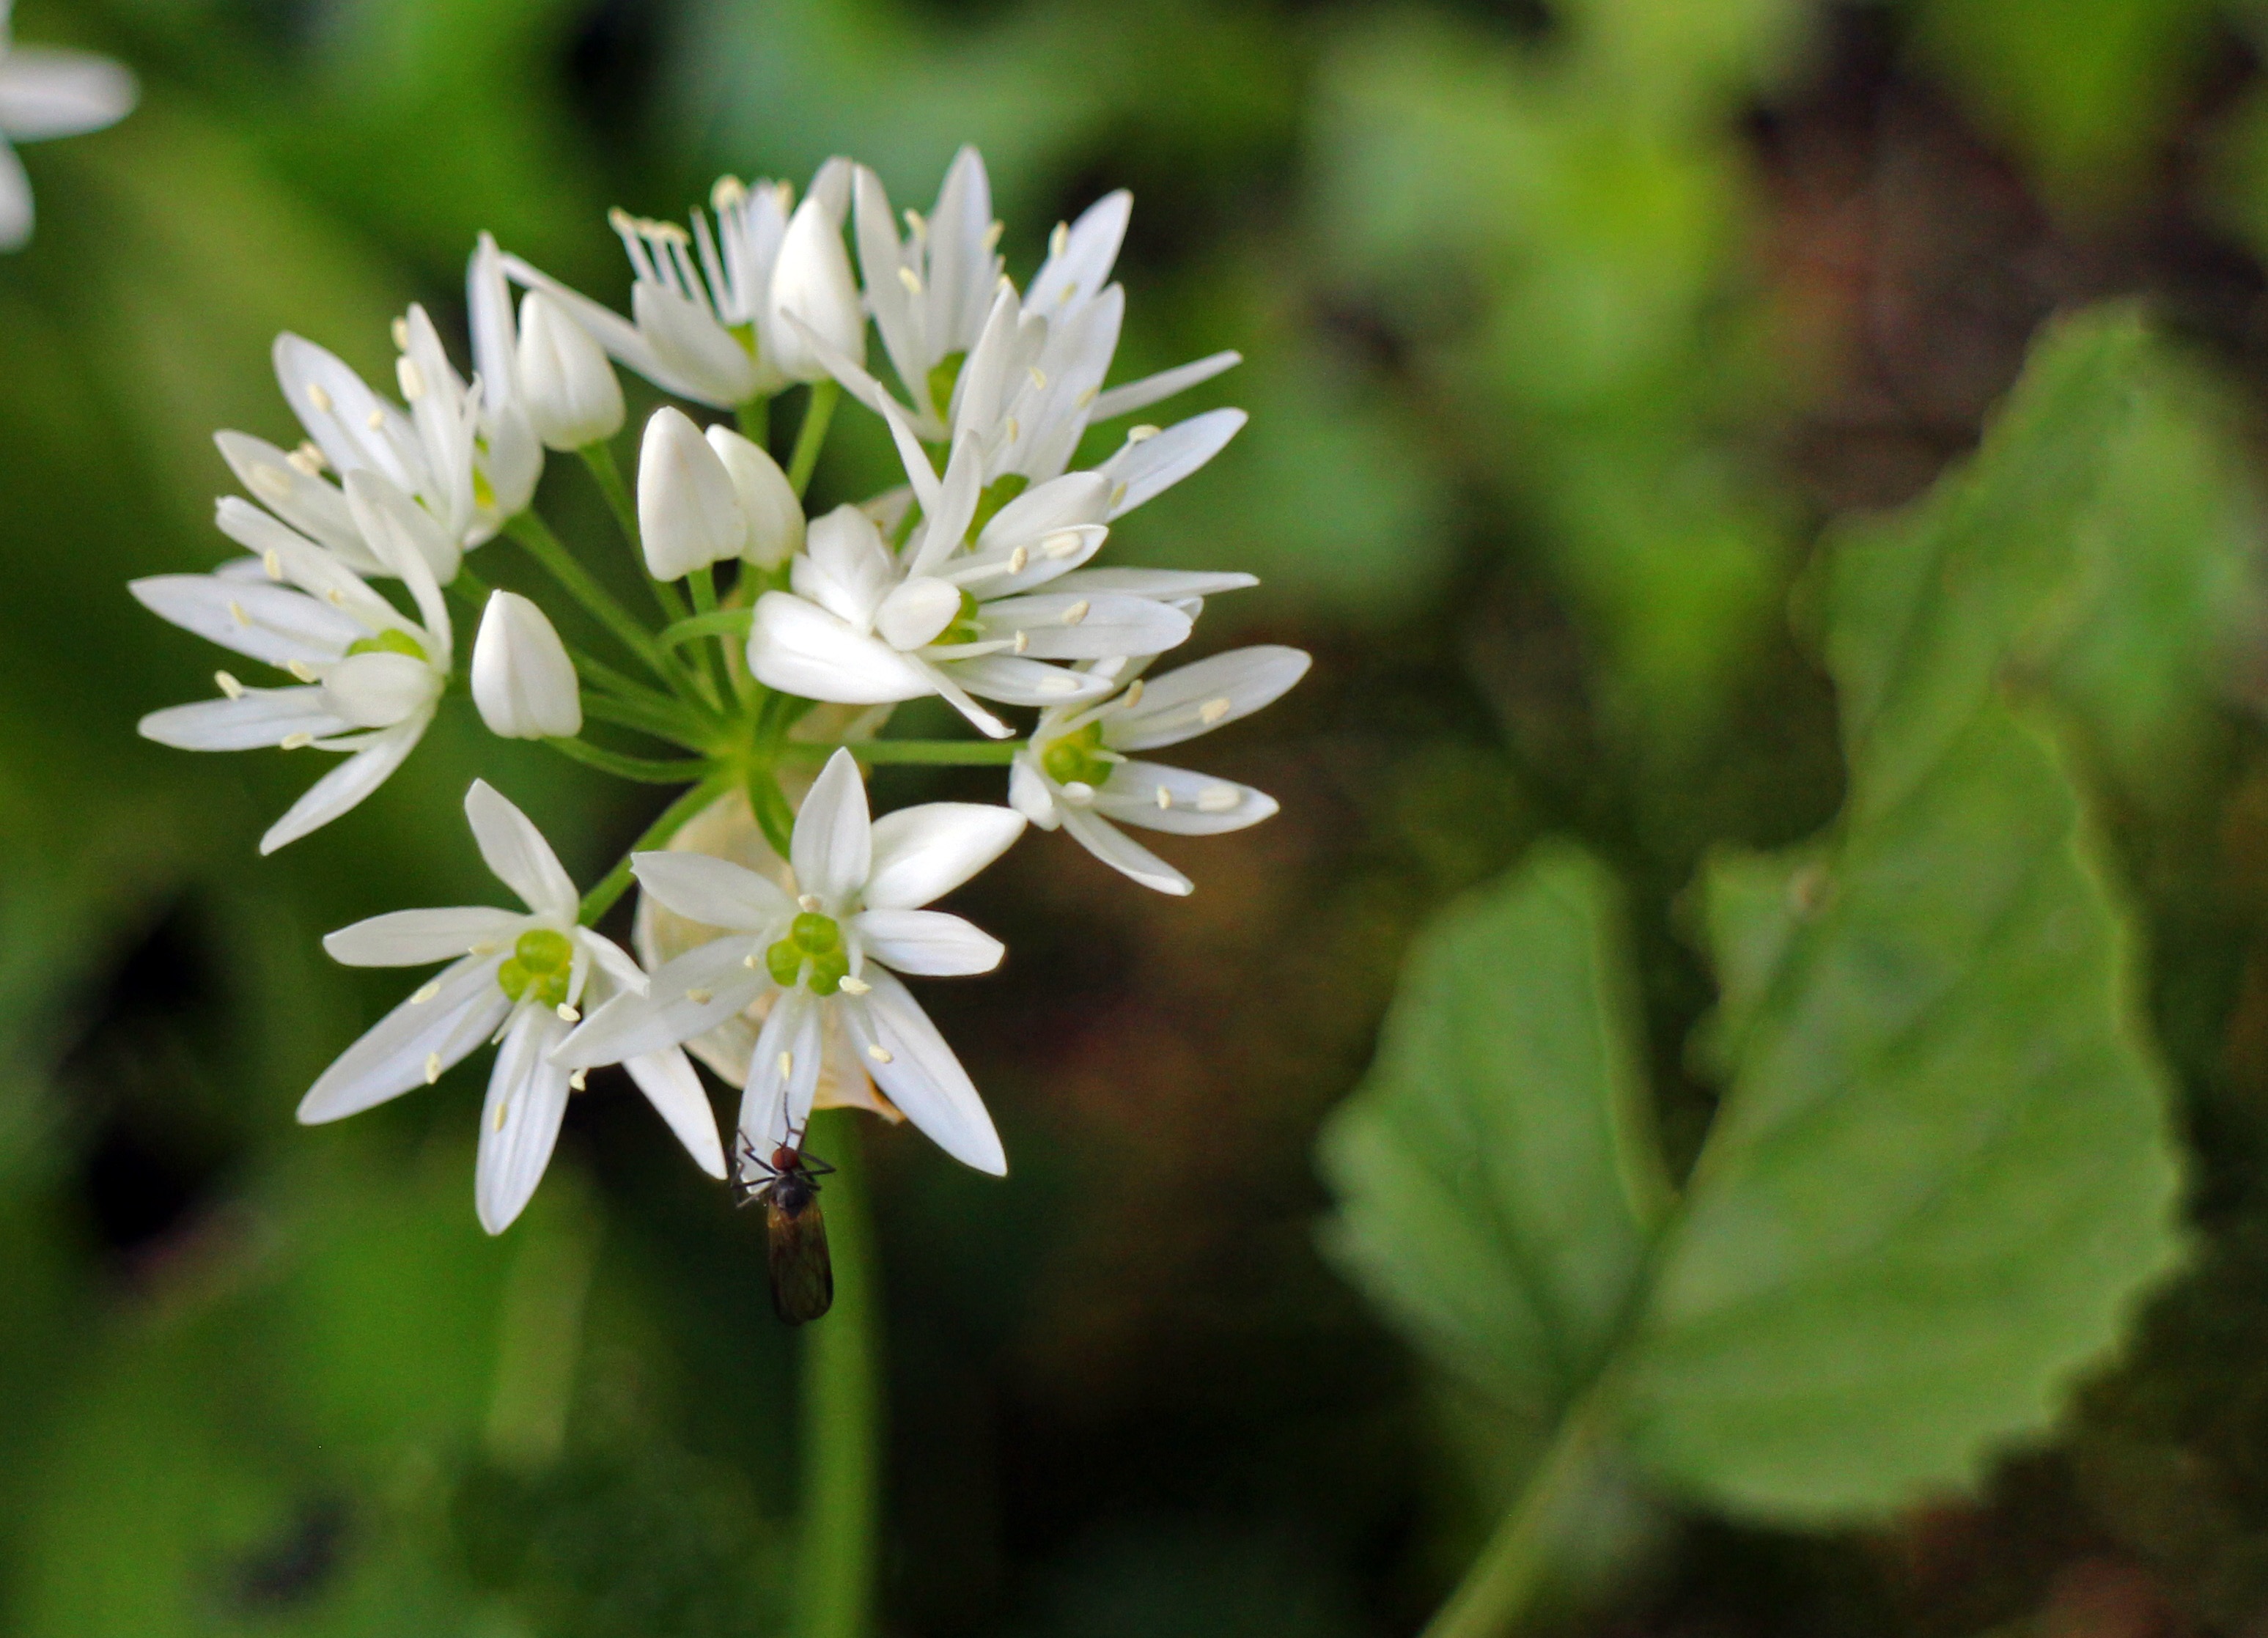
nature, forest, blossom, plant, white, leaf, flower, bloom, spring, green, herb, produce, botany, flora, wildflower, close up, shrub, medicinal plant, macro photography, flowering plant, bear's garlic, wild garlic, wood garlic, land plant